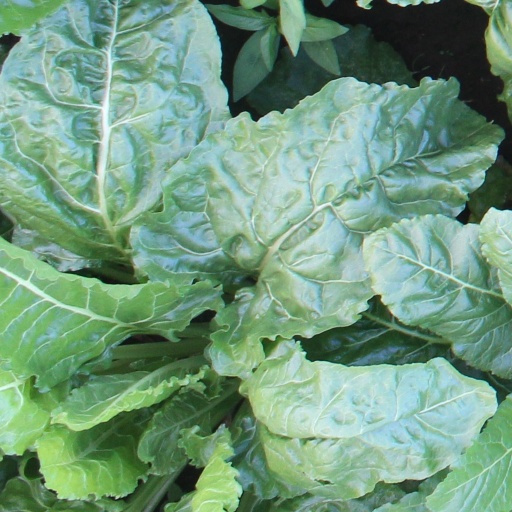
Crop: sugar beet